Villa Romana del Casale

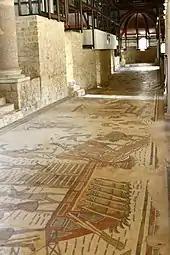
Ambulatory of the Big Game Hunt

In late antiquity the Romans partitioned most of the Sicilian hinterland into huge agricultural estates called "latifundia". The size of the villa and the amount and quality of its artwork indicate that it was the "pars dominica" of such a latifundium. The villa's commercial part, or "pars rustica", of the latifundium is most likely centred on the nearby settlement of Philosophiana 6 km away and cited in the Itinerarium Antonini. However, to the west of the entrance area a room divided in three parts by pillars for storage of agricultural products is also related to agriculture.